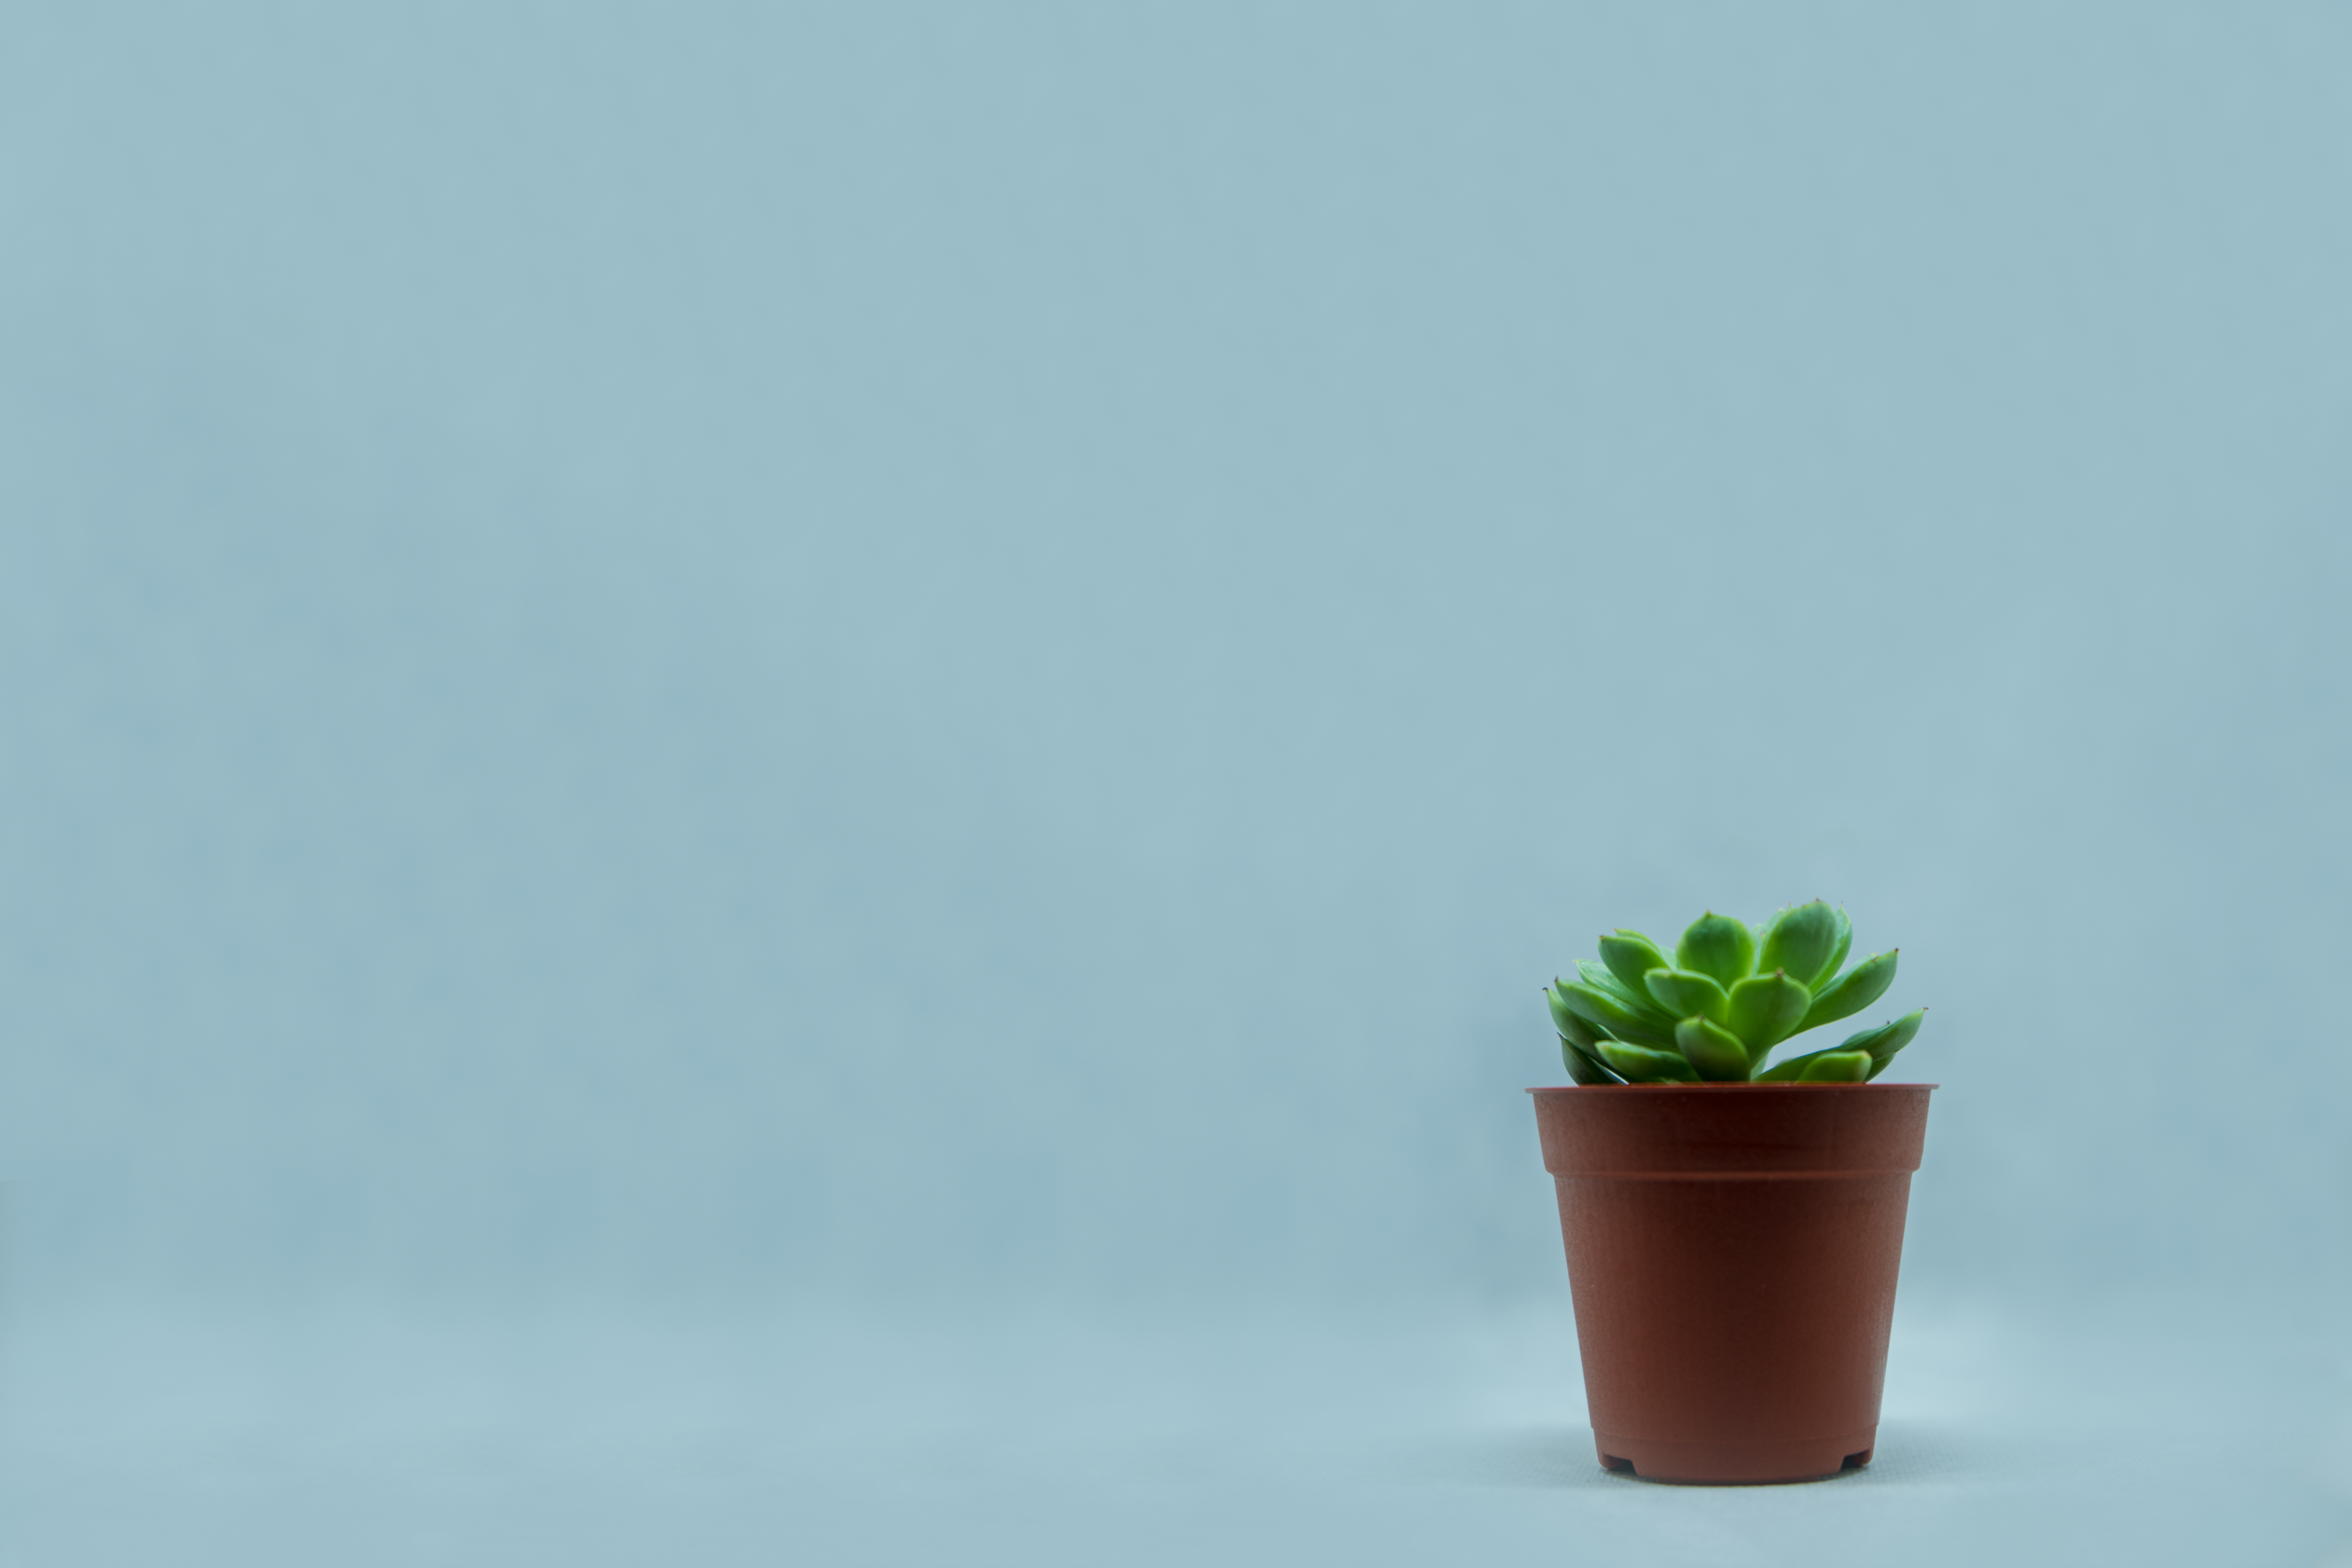
flower, aloe, background, beautiful, beauty, bloom, cacti, cactus, color, decoration, decorative, desert, design, flora, floral, fresh, garden, gift, green, grow, growth, herbal, hobby, home, house, houseplant, interior, isolated, leaf, life, medicinal, minimal, minimalism, natural, nature, no people, nobody, pattern, plant, pot, potted, small, succulent, top, view, vintage, white, wooden, flowerpot, grass, succulent plant, plant stem